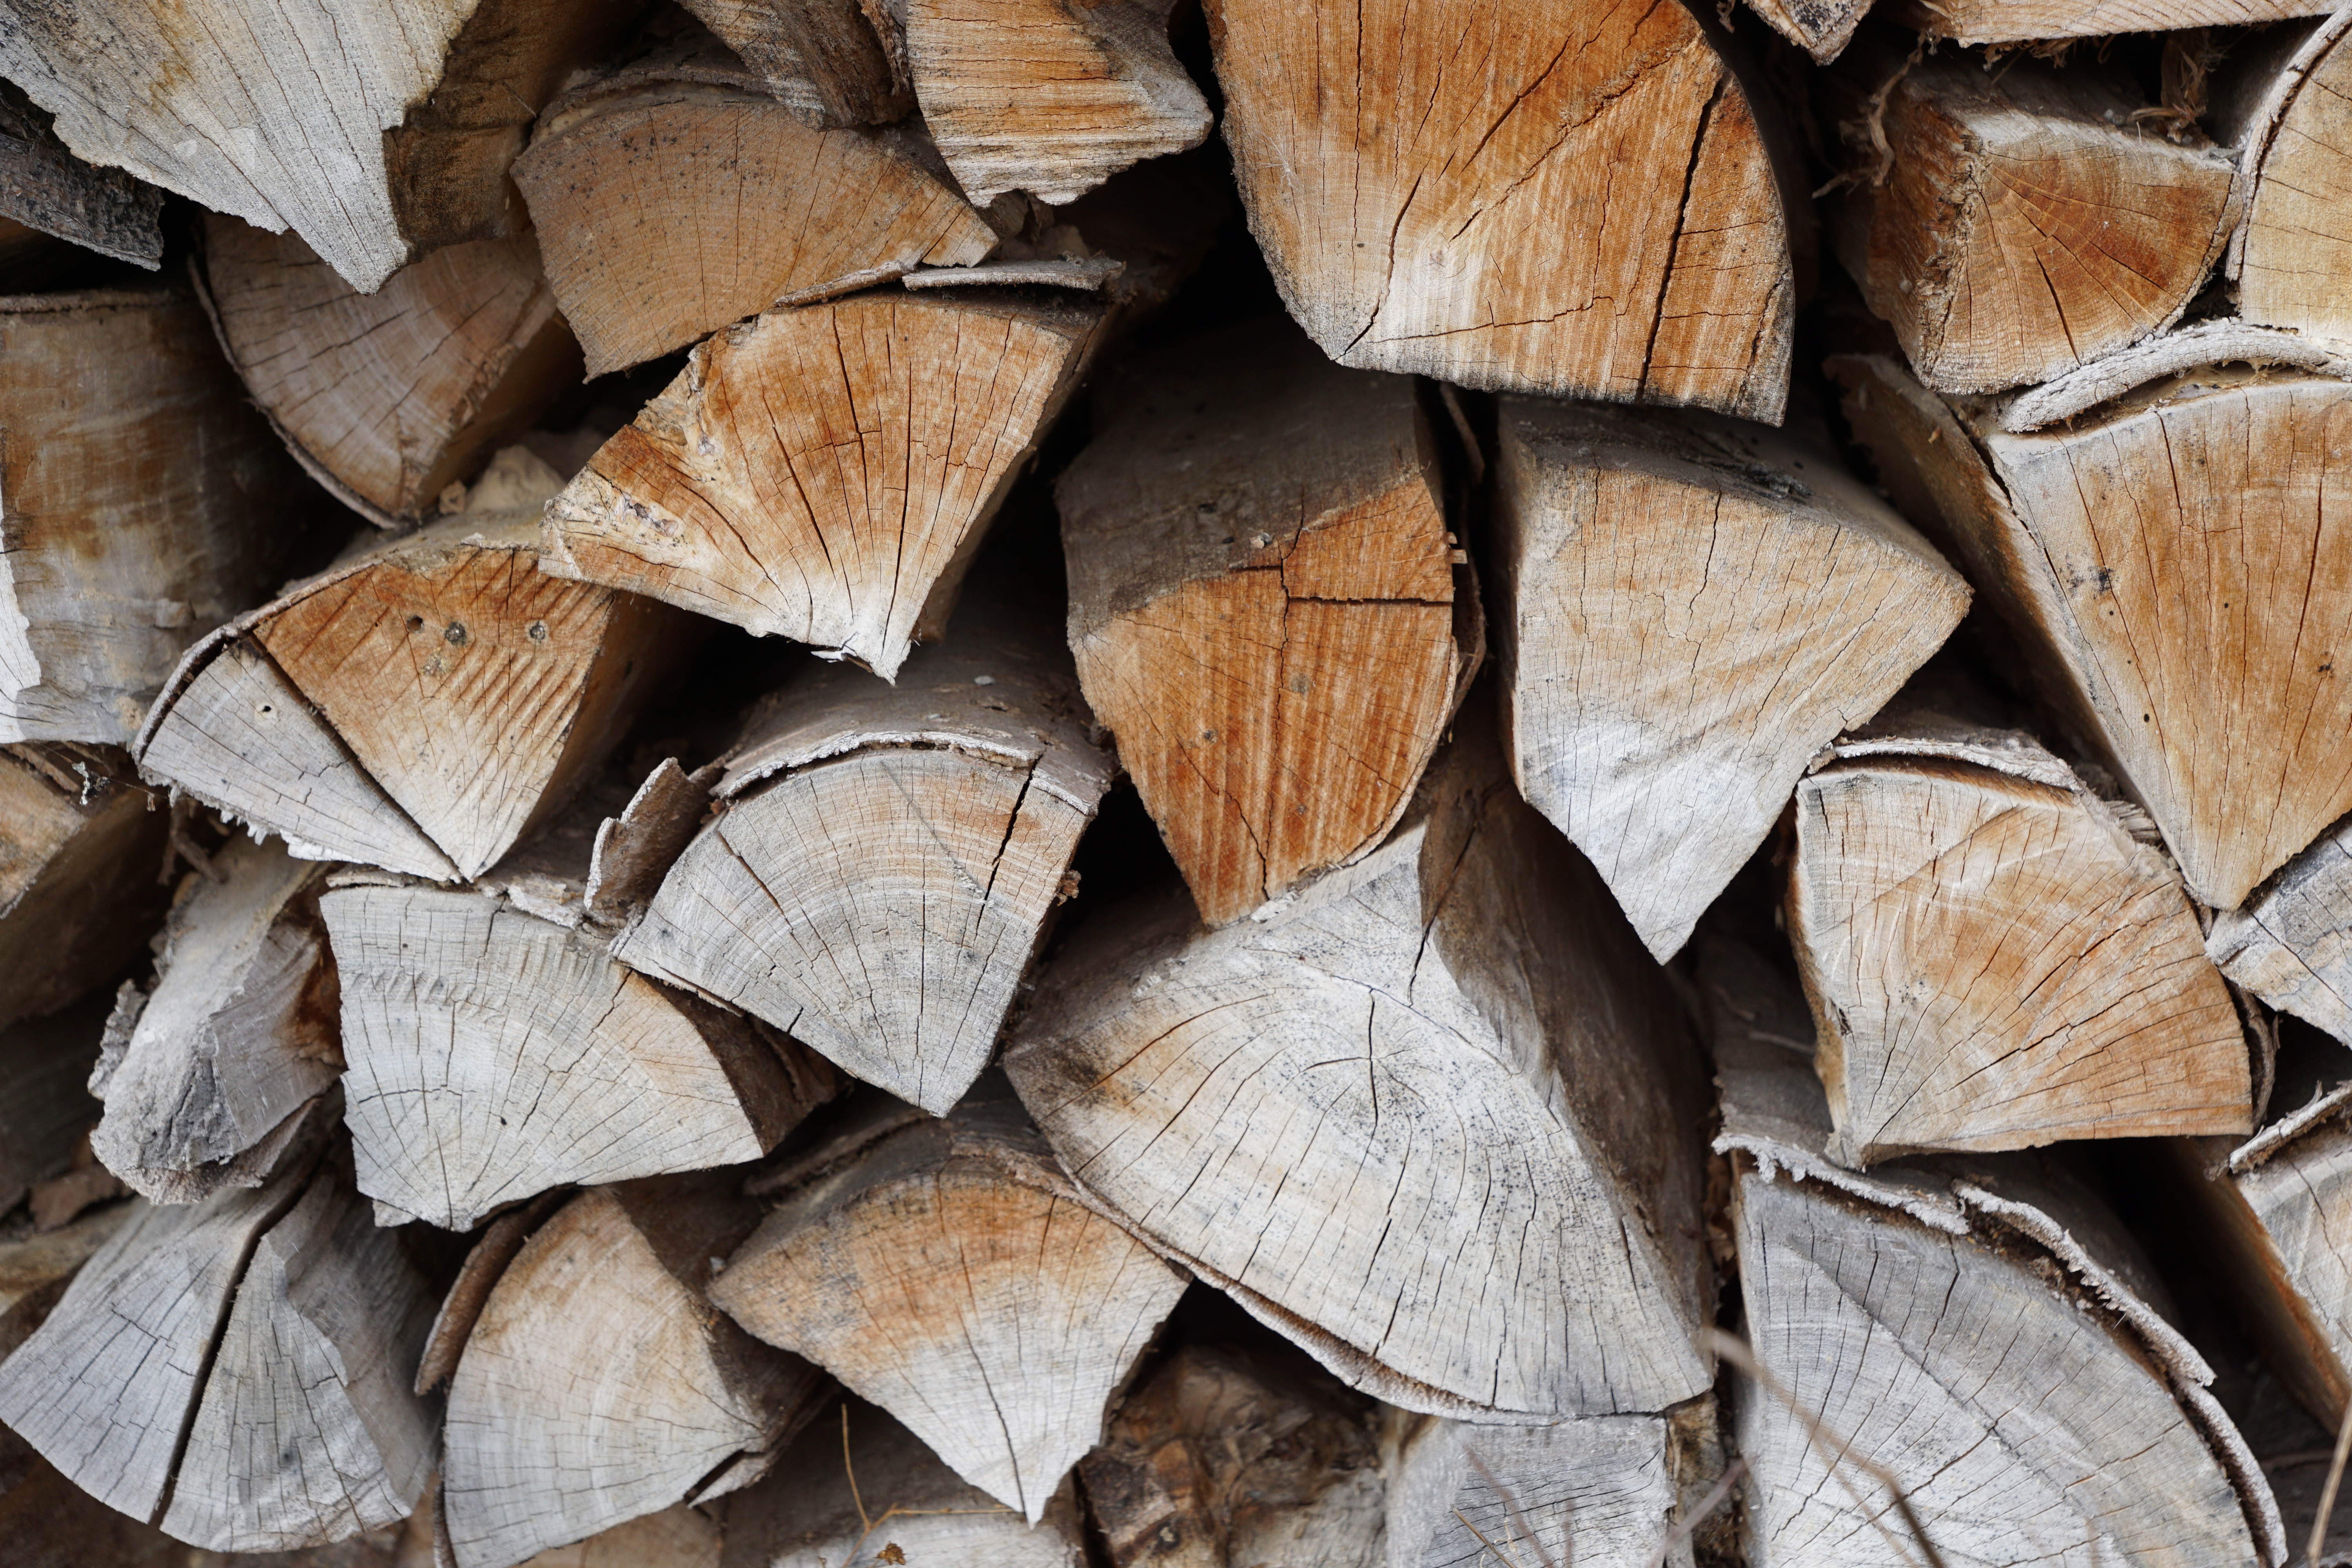
tree, nature, branch, plant, wood, leaf, trunk, old, autumn, lumber, season, heat, twig, fabric, close up, tribe, grey, stock, fuel, dry wood, woody plant